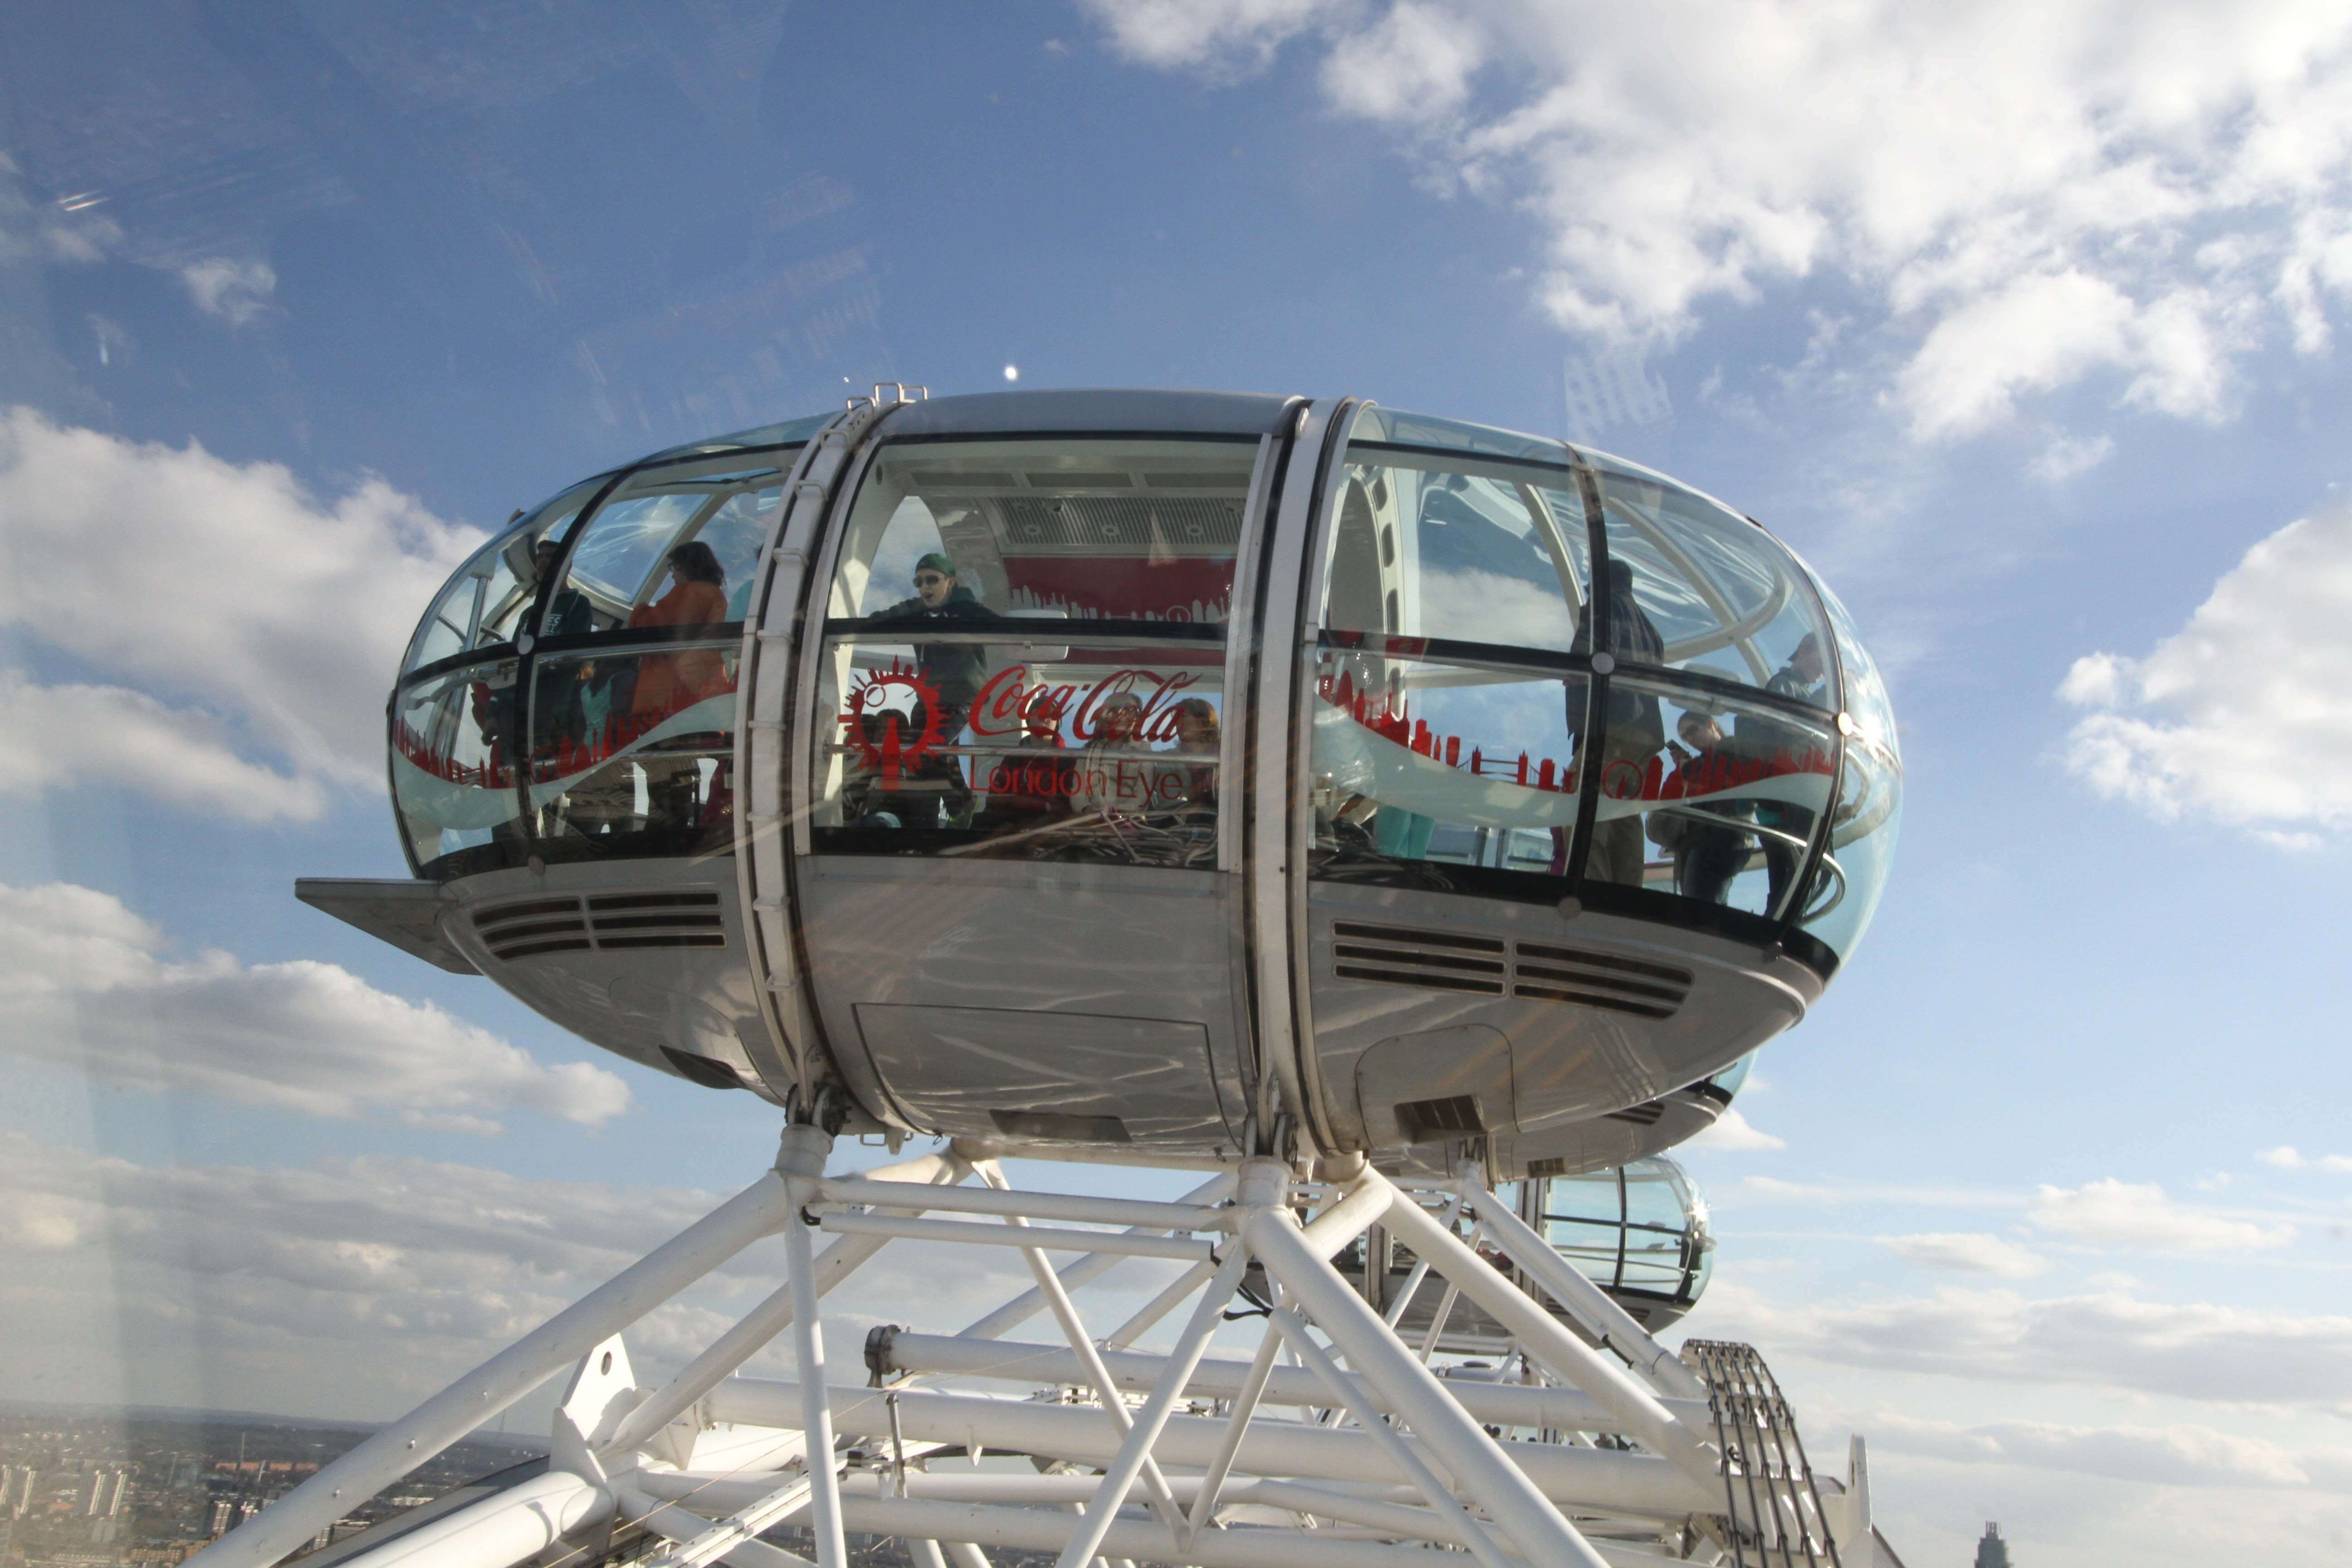
water, architecture, people, wheel, cityscape, panorama, aircraft, vehicle, ferris wheel, aviation, flight, london eye, landmark, attraction, cable car, pod, uk, england, london, british, famous, britain, atmosphere of earth